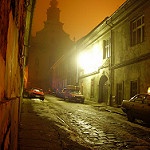
Label: street